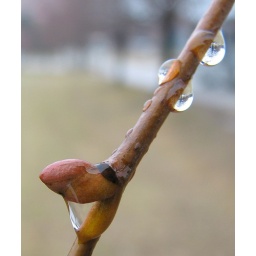
I love how the two water drops in the top right have trees in them!